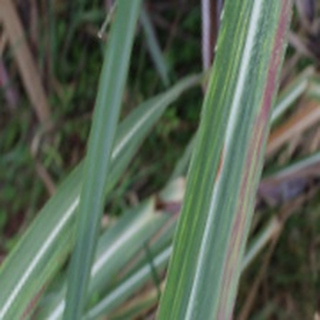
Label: sugarcane_bacterial_blight